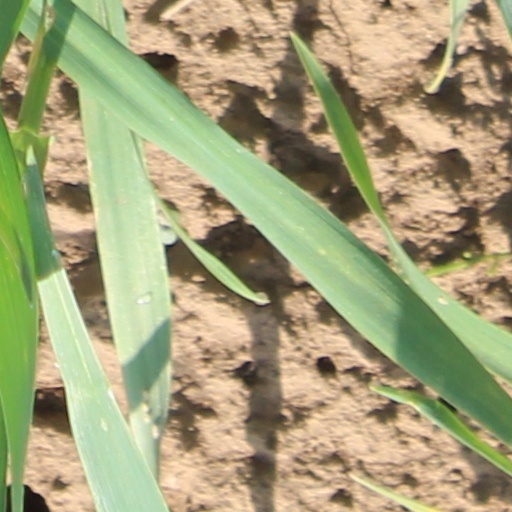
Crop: wheat